Aung San

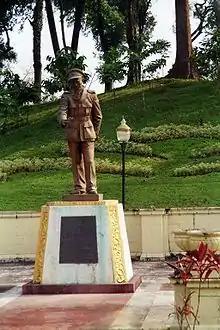
Statue of Aung San at Bogyoke Aung San Park, on the northern shore of Kandawgyi Lake in Yangon

On 1 August 1943, the Japanese held an independence ceremony in Rangoon, in which they formally granted Burma independence on condition that it would be under a wartime administration for the duration of the war. Burma was also required to declare war on the Allies. The Japanese had planned to make Aung San the leader of the country, but in the end they were more impressed with Dr. Ba Maw, and made him the leader instead, giving him virtually dictatorial control under their direction. Aung San was made the second most powerful person in the government. The government was modelled after Japan, and intentionally eschewed democratic principles and patterns of government. The army, still under the control of Aung San, took their motto, "One Blood, One Voice, One Command" at this time. It is still the official motto of the Burmese military.